The Lone Rider in Frontier Fury

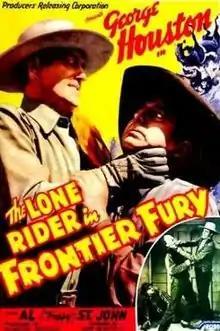
Theatrical release poster

The Lone Rider in Frontier Fury is a 1941 American Western film directed by Sam Newfield. The film stars George Houston as the "Lone Rider" and Al St. John as his sidekick "Fuzzy" Jones, with Hillary Brooke, Karl Hackett, Ted Adams and Arch Hall Sr. The film was released on August 8, 1941, by Producers Releasing Corporation. The film is also known as Frontier Fury in the United Kingdom and Rangeland Racket (American reissue title).